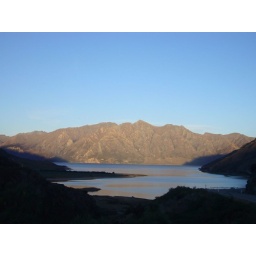
mountains and lake near wanaka (2)